HTTP

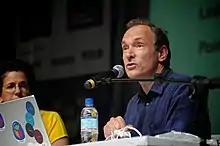
Tim Berners-Lee

The term hypertext was coined by Ted Nelson in 1965 in the Xanadu Project, which was in turn inspired by Vannevar Bush's 1930s vision of the microfilm-based information retrieval and management "memex" system described in his 1945 essay "As We May Think". Tim Berners-Lee and his team at CERN are credited with inventing the original HTTP, along with HTML and the associated technology for a web server and a client user interface called web browser. Berners-Lee designed HTTP in order to help with the adoption of his other idea: the "WorldWideWeb" project, which was first proposed in 1989, now known as the World Wide Web.